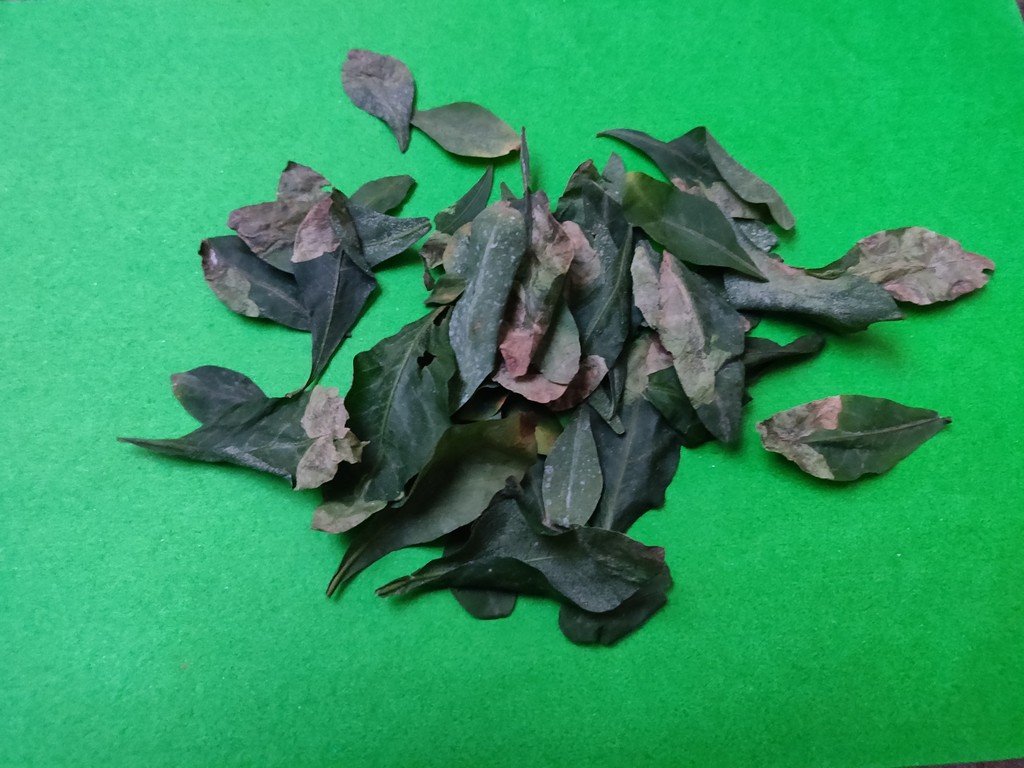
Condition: Unhealthy
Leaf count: multiple
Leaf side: unknown